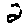
Label: 2